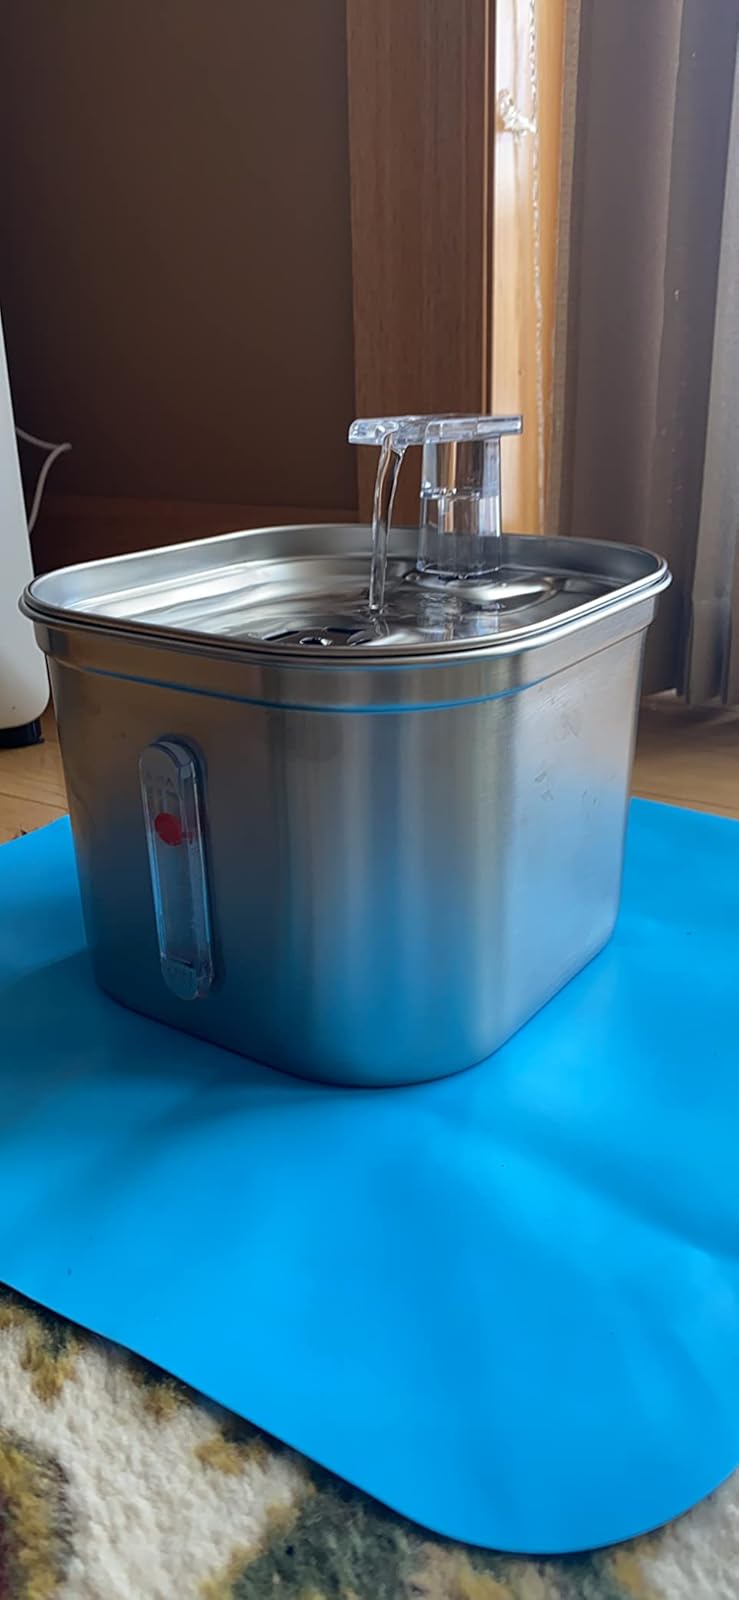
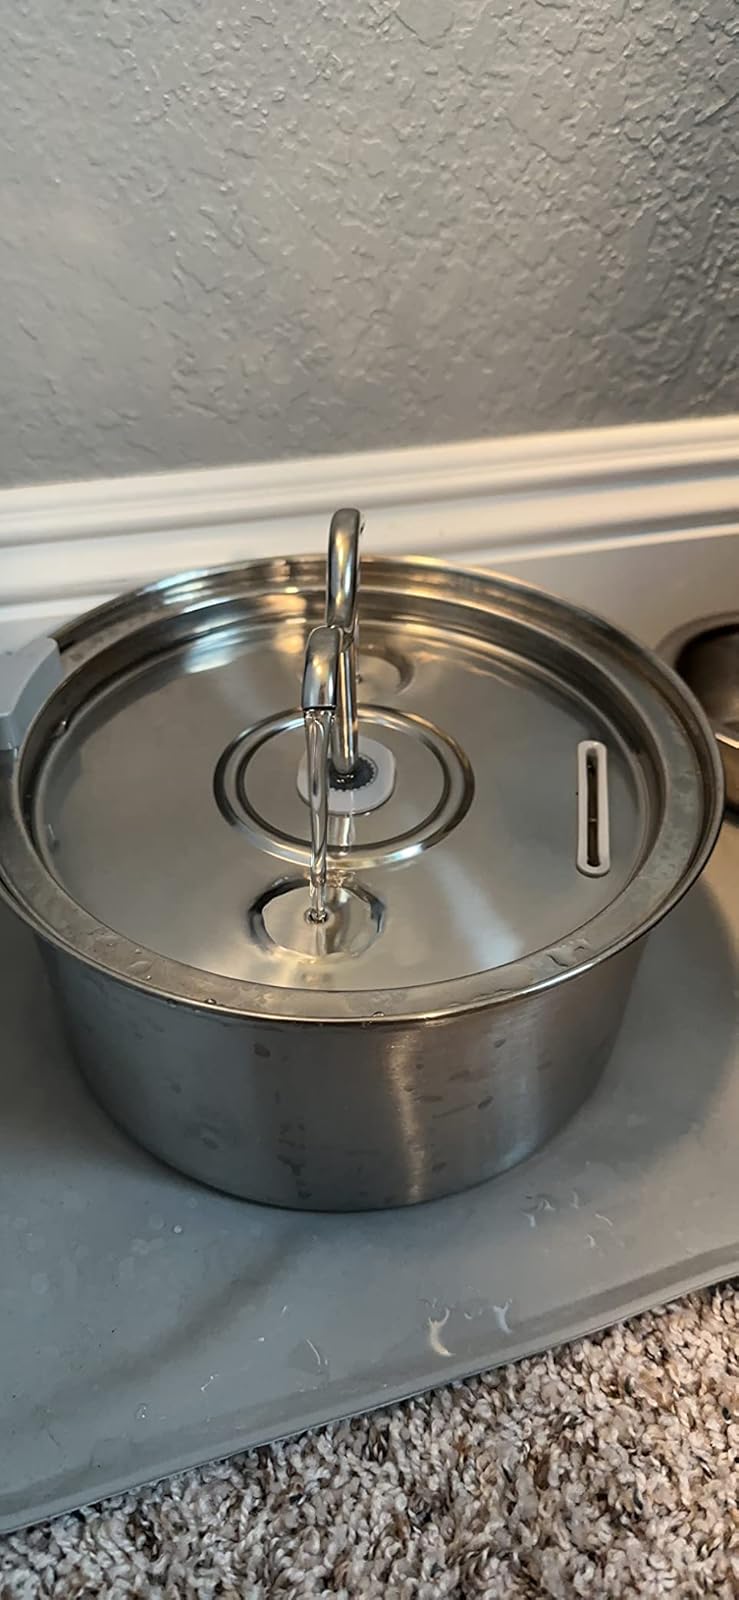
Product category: items_bowl
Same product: no